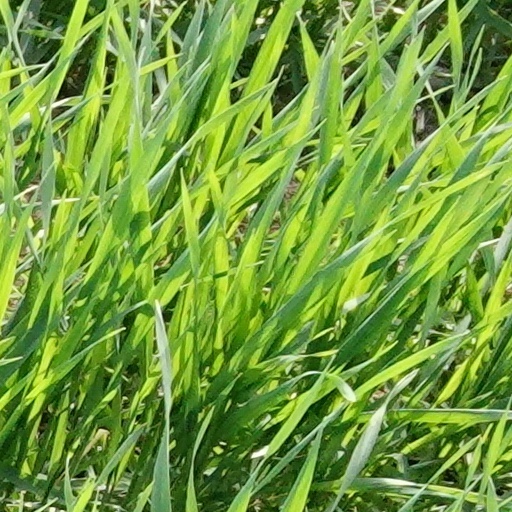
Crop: wheat